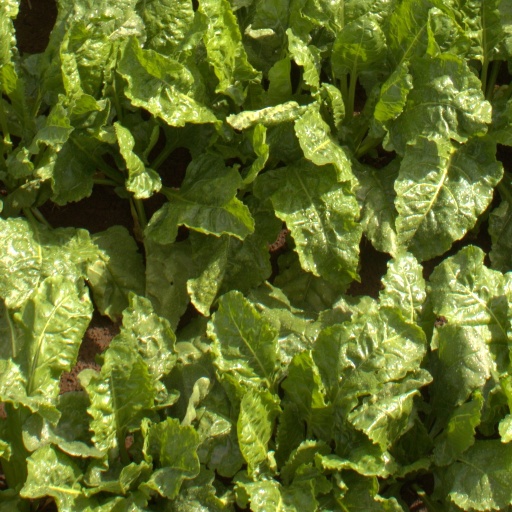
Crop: sugar beet